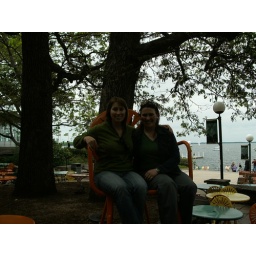
In the giant chair by the lake